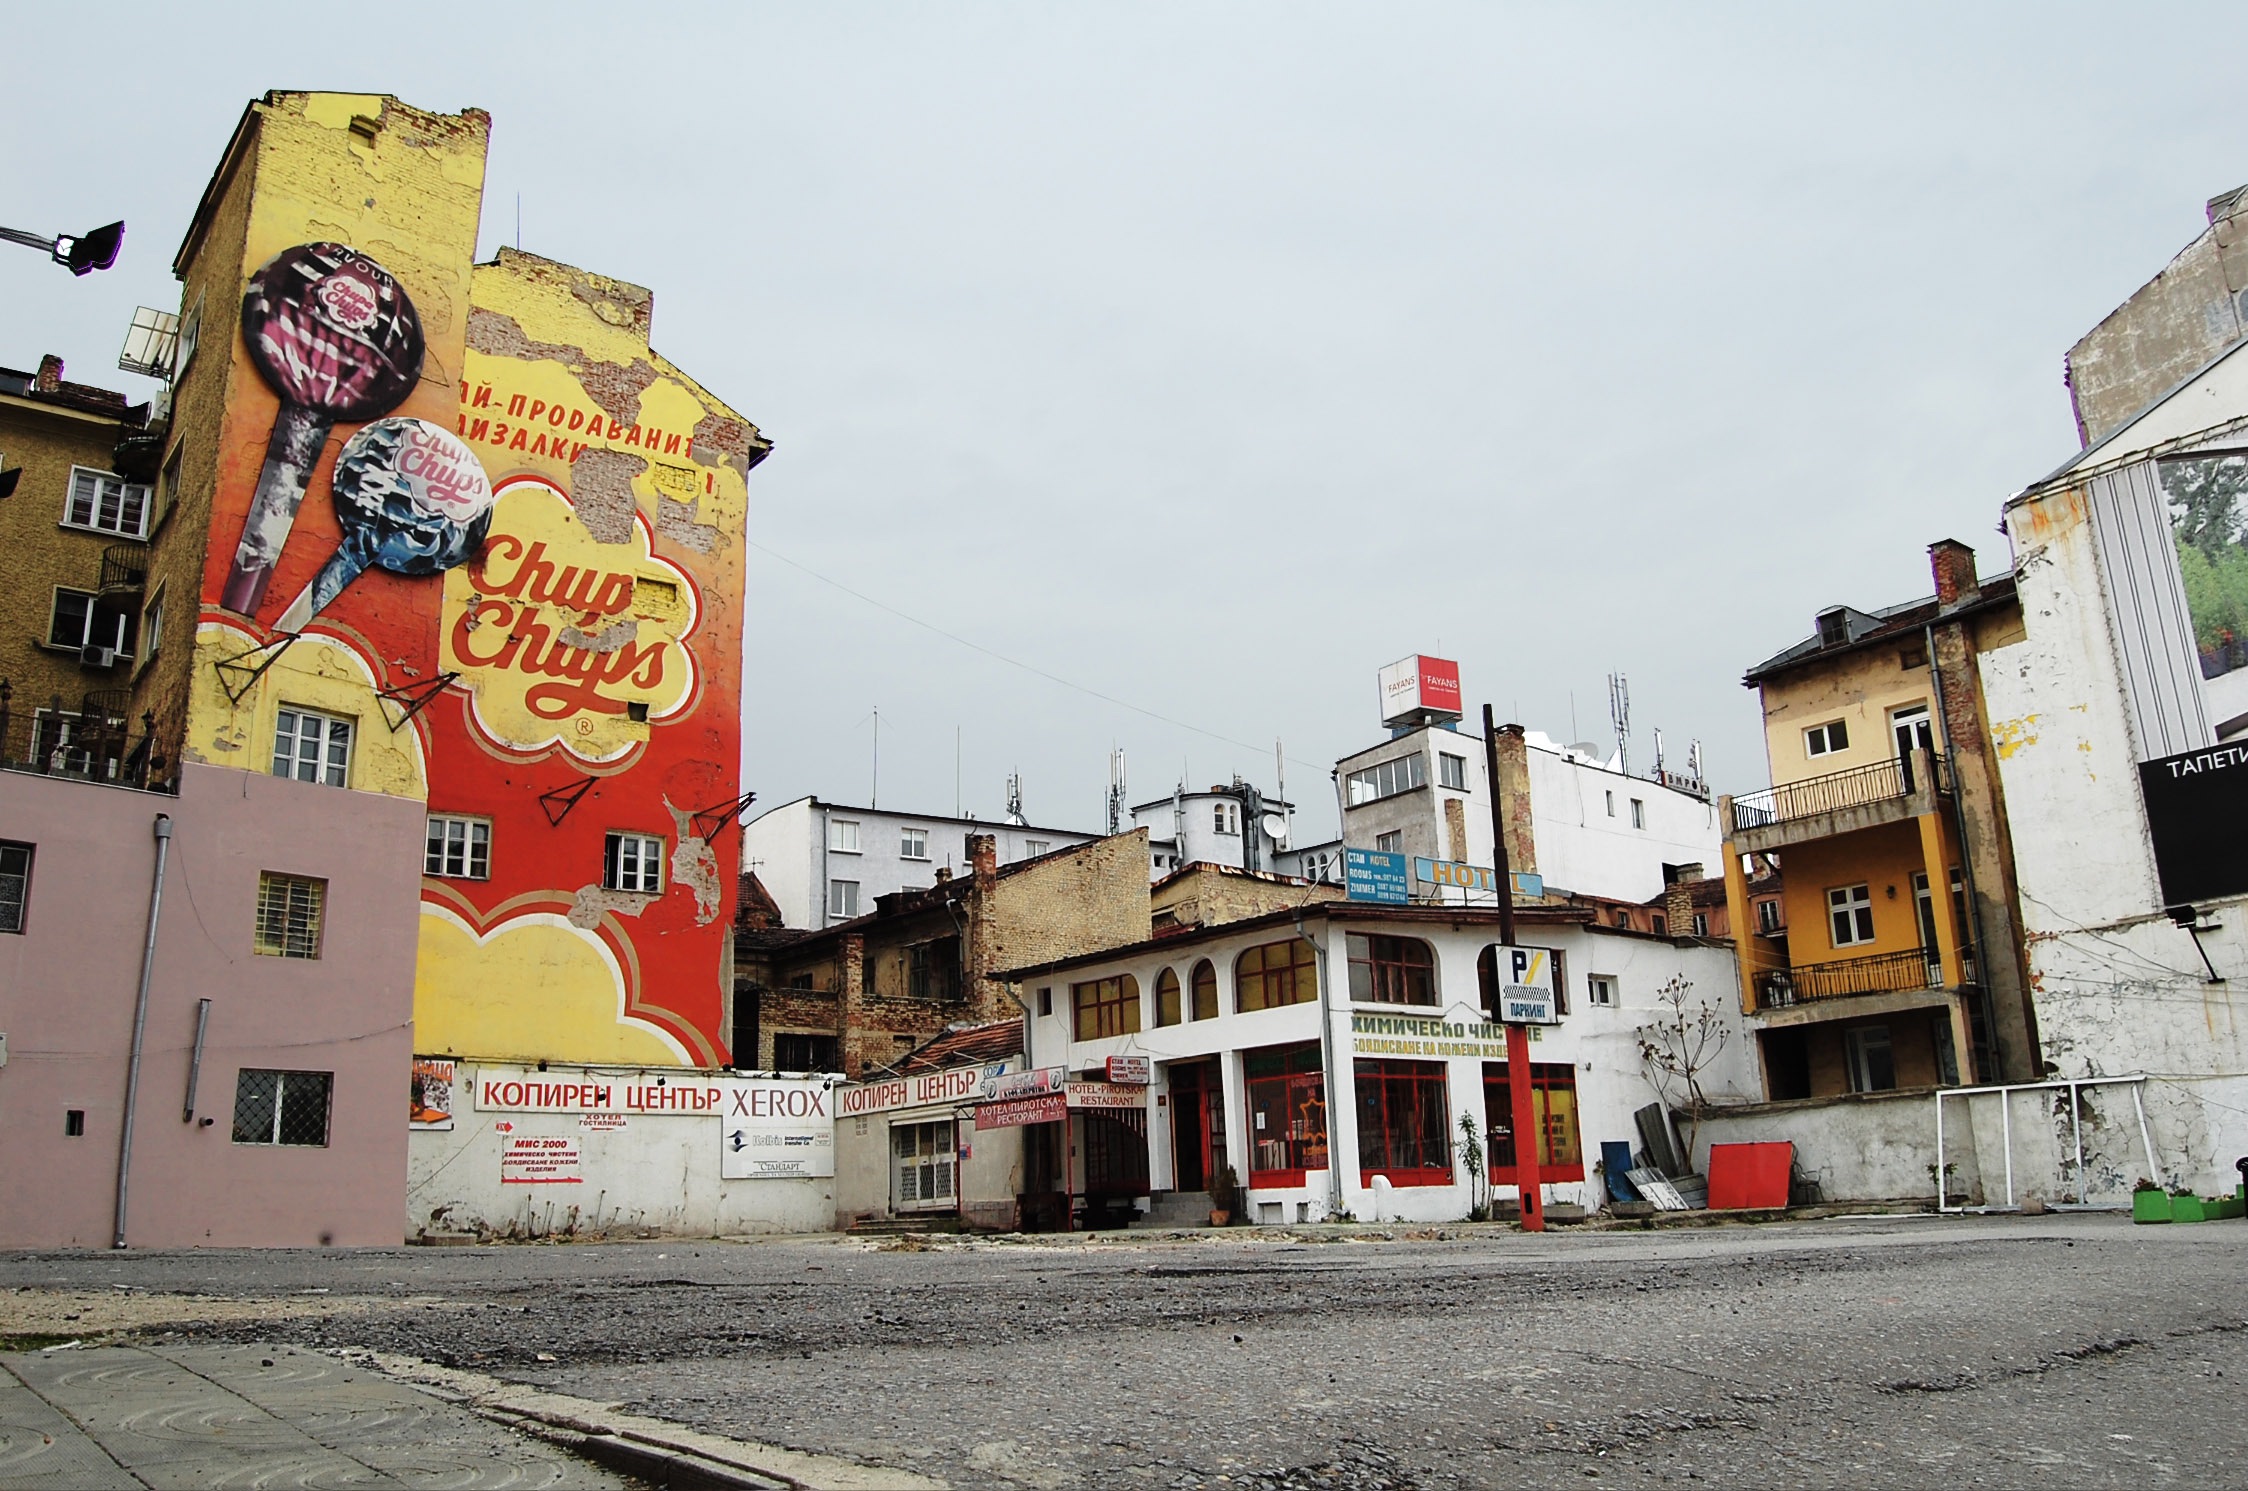
road, street, town, village, art, infrastructure, neighbourhood, urban area, human settlement